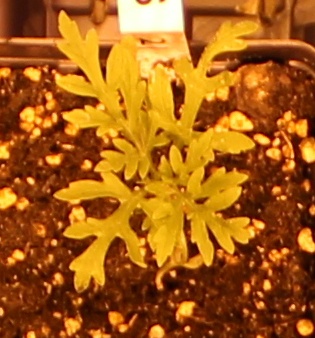
Label: Ragweed